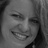
Emotion: happy